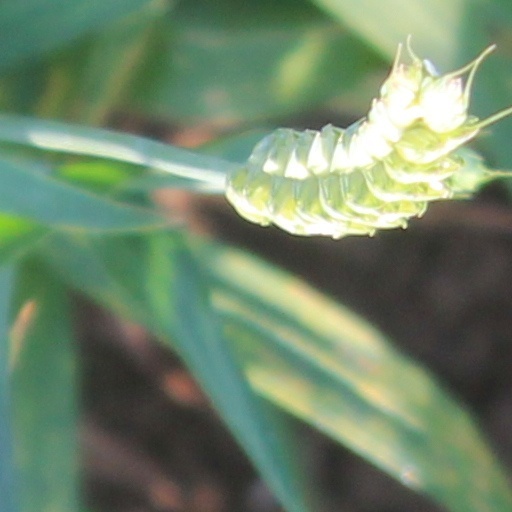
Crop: wheat